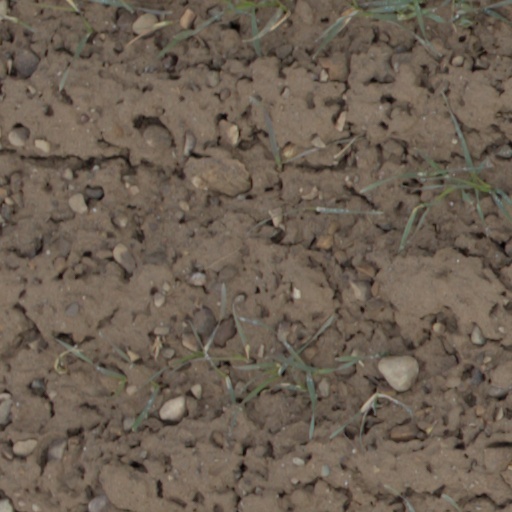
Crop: wheat